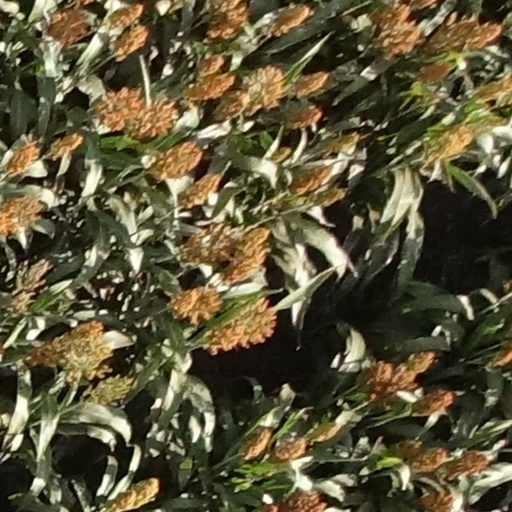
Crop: sorghum